Frank Delgrosso

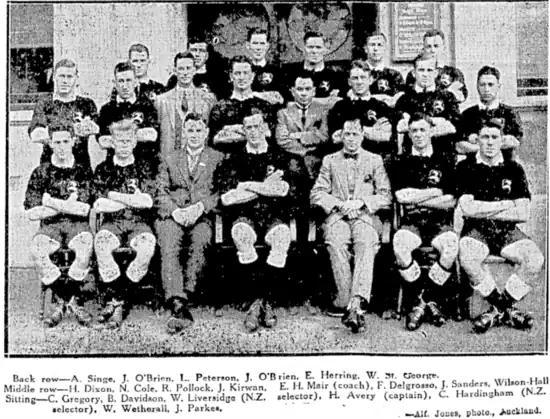

In the 1927 season he scored 43 points for Ponsonby which was the 4th highest in the competition however he did not play in any of the Auckland representative matches. He did however play against Auckland early in the season for the New Zealand Auckland representative team.